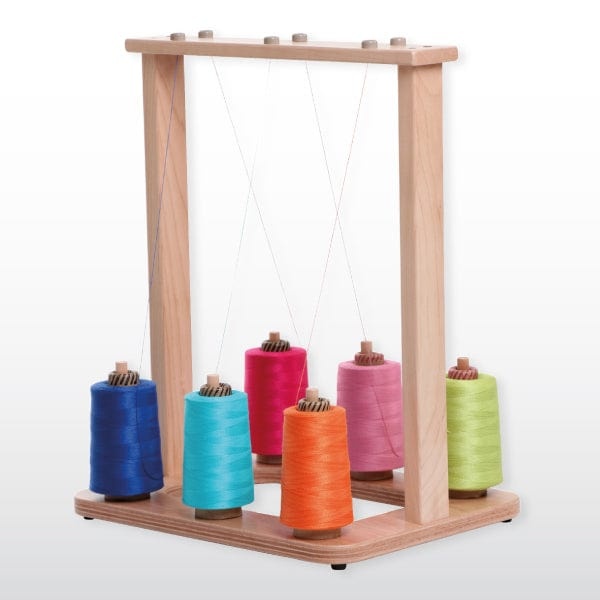
Ashford Yarn Stand
This six cone yarn stand will make winding your warps tangle and fuss free. Features: Smooth yarn guides ensure tangle and snag-free warping. Stand holds a variety of cone sizes. Rubber feet for stability. Manufactured from beautiful beech timber. This product is not normally kept in stock, but we are happy to order it for you!
Brand: Ashford
Category: Arts & Entertainment > Hobbies & Creative Arts > Arts & Crafts > Art & Crafting Tool Accessories > Spinning Wheel Accessories > Yarn Swifts